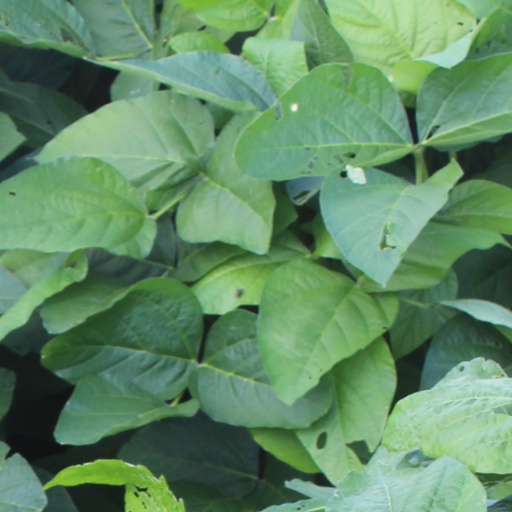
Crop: soybean